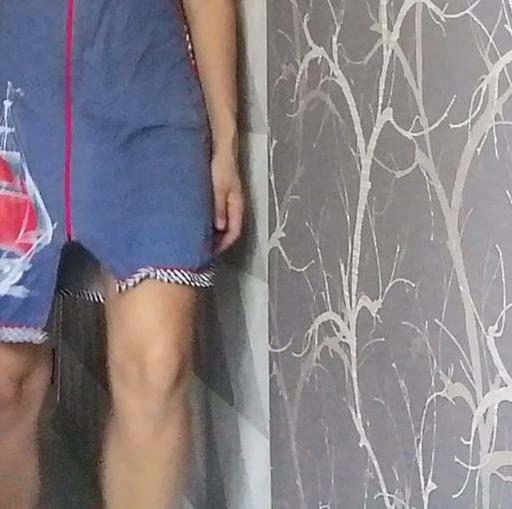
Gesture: no_gesture